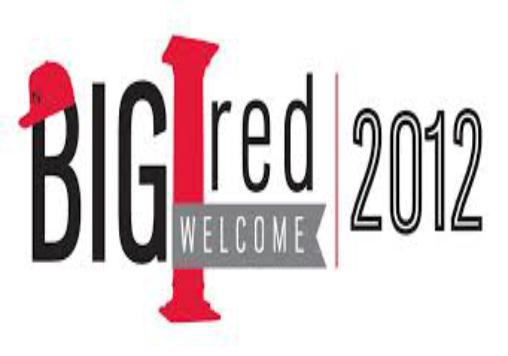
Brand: Big Red
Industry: Others